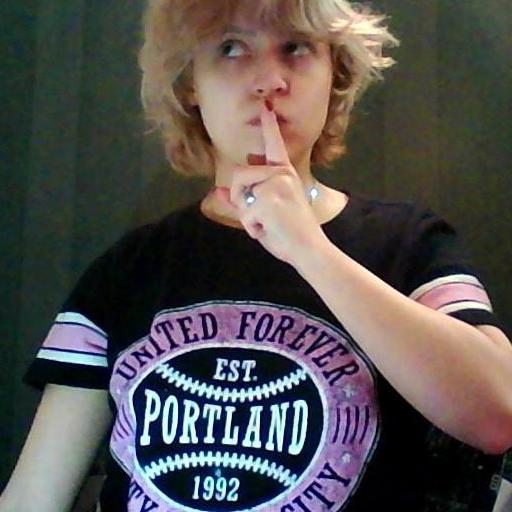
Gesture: mute